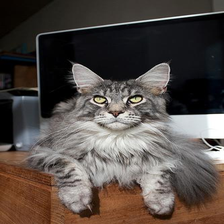
Species: cat
Breed: Maine Coon